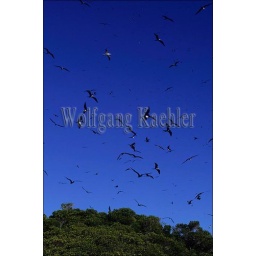
Seychelles, aldabra island, frigate birds flying over nests in mangrove trees